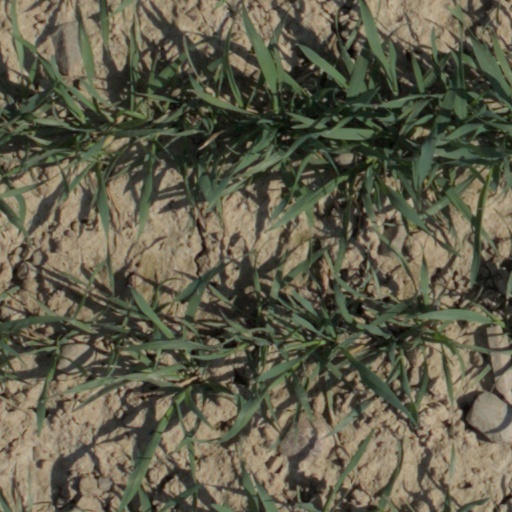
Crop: wheat